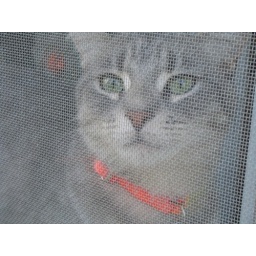
Lola, my Egyptian Mau, has taking a liking to sitting in the kitchen window.